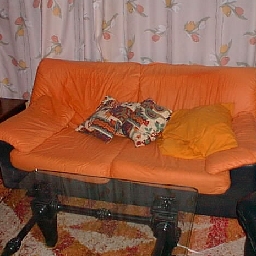
Room type: livingroom